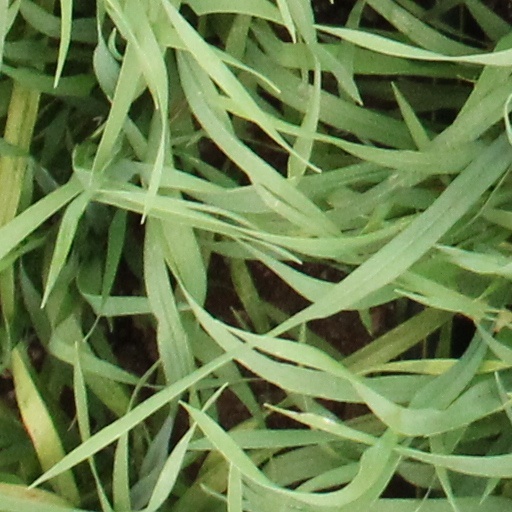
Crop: wheat